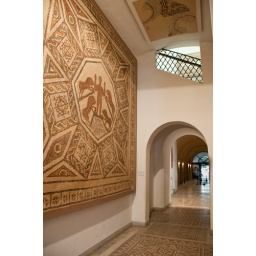
Wall, on left - floor of a chapel representing Daniel surrounded by lions